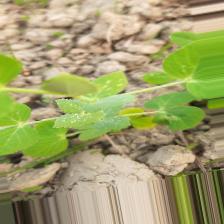
Label: Powdery Mildew